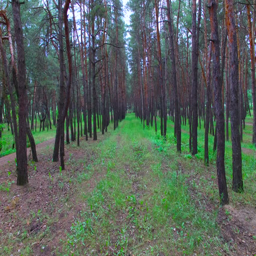
flying over the pine forest .